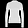
Label: Pullover